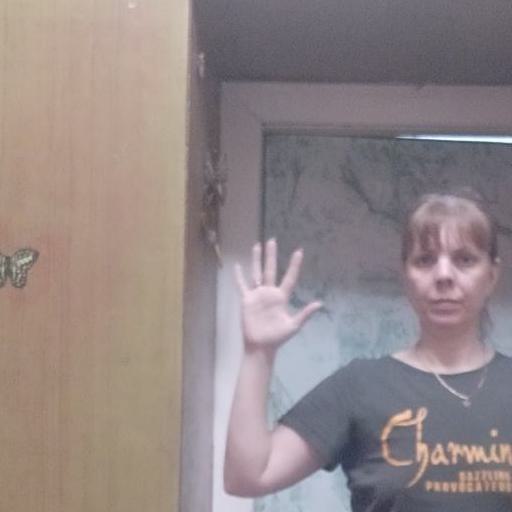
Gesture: palm